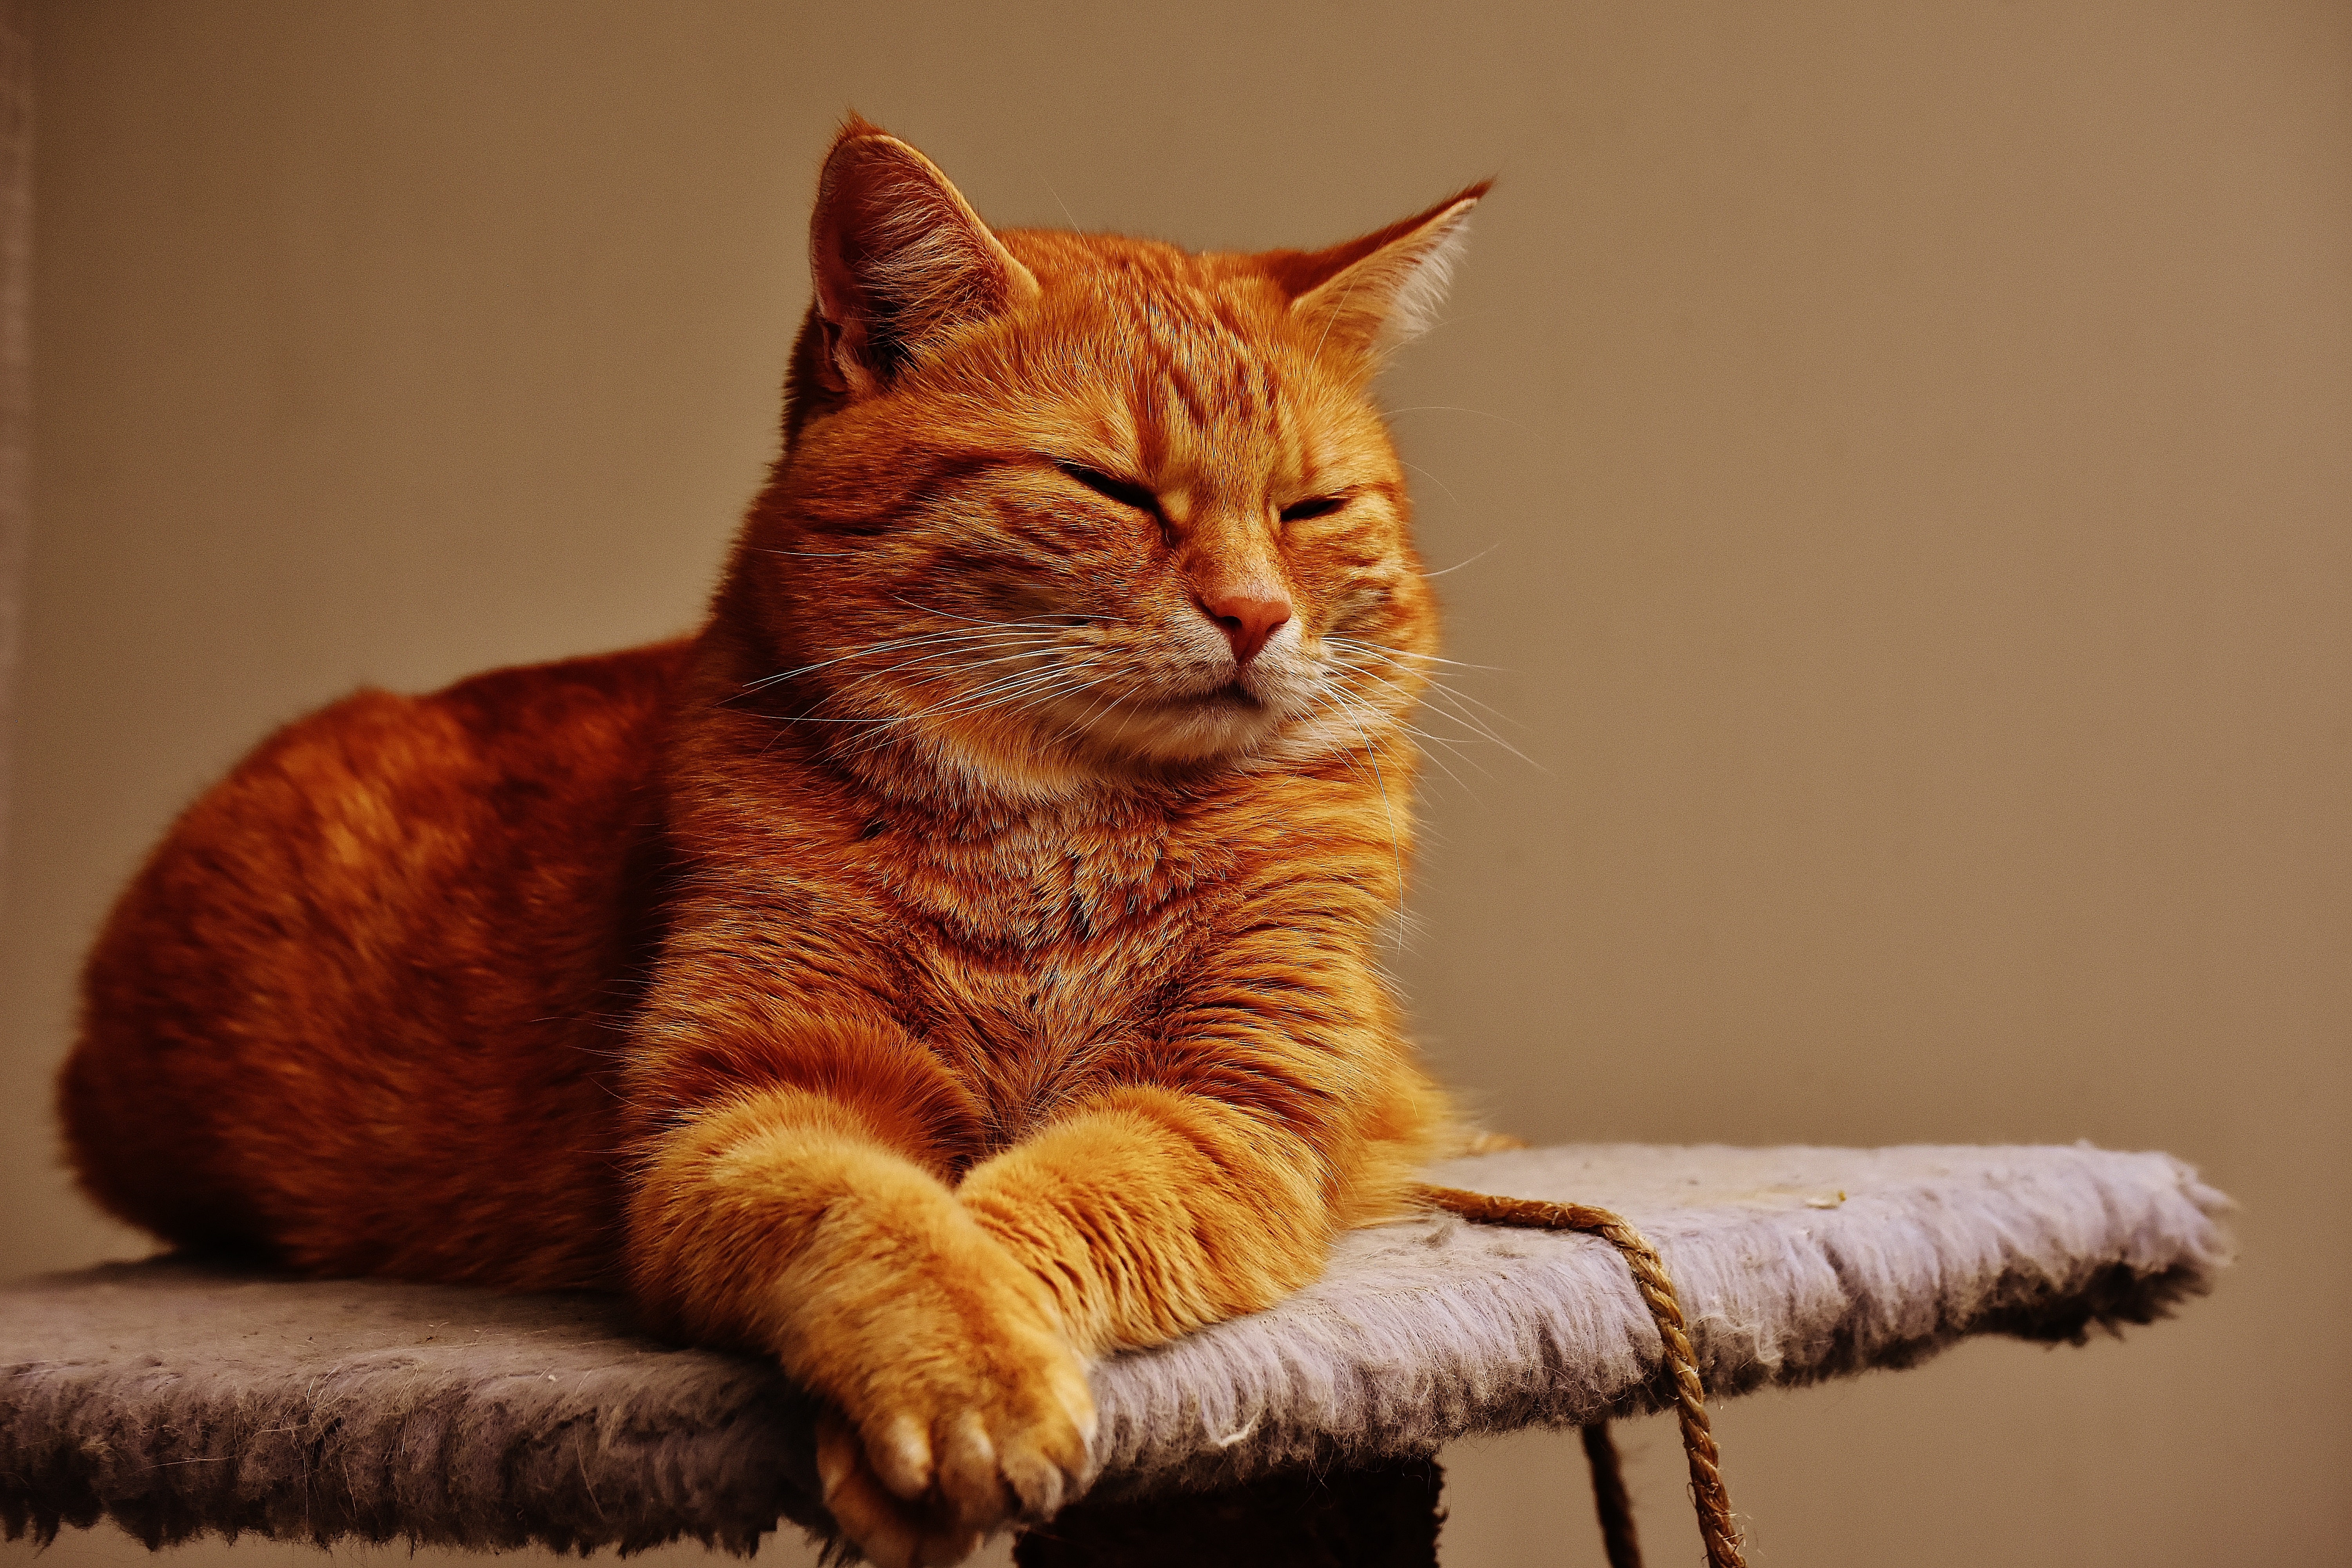
sweet, animal, cute, pet, fur, red, kitten, cat, mammal, fauna, playful, whiskers, tiger, adidas, vertebrate, cuddly, animal world, domestic cat, mackerel, cat face, young cat, red mackerel tabby, red cat, cat's eyes, tabby cat, european shorthair, small to medium sized cats, cat like mammal, domestic short haired cat, pixie bob